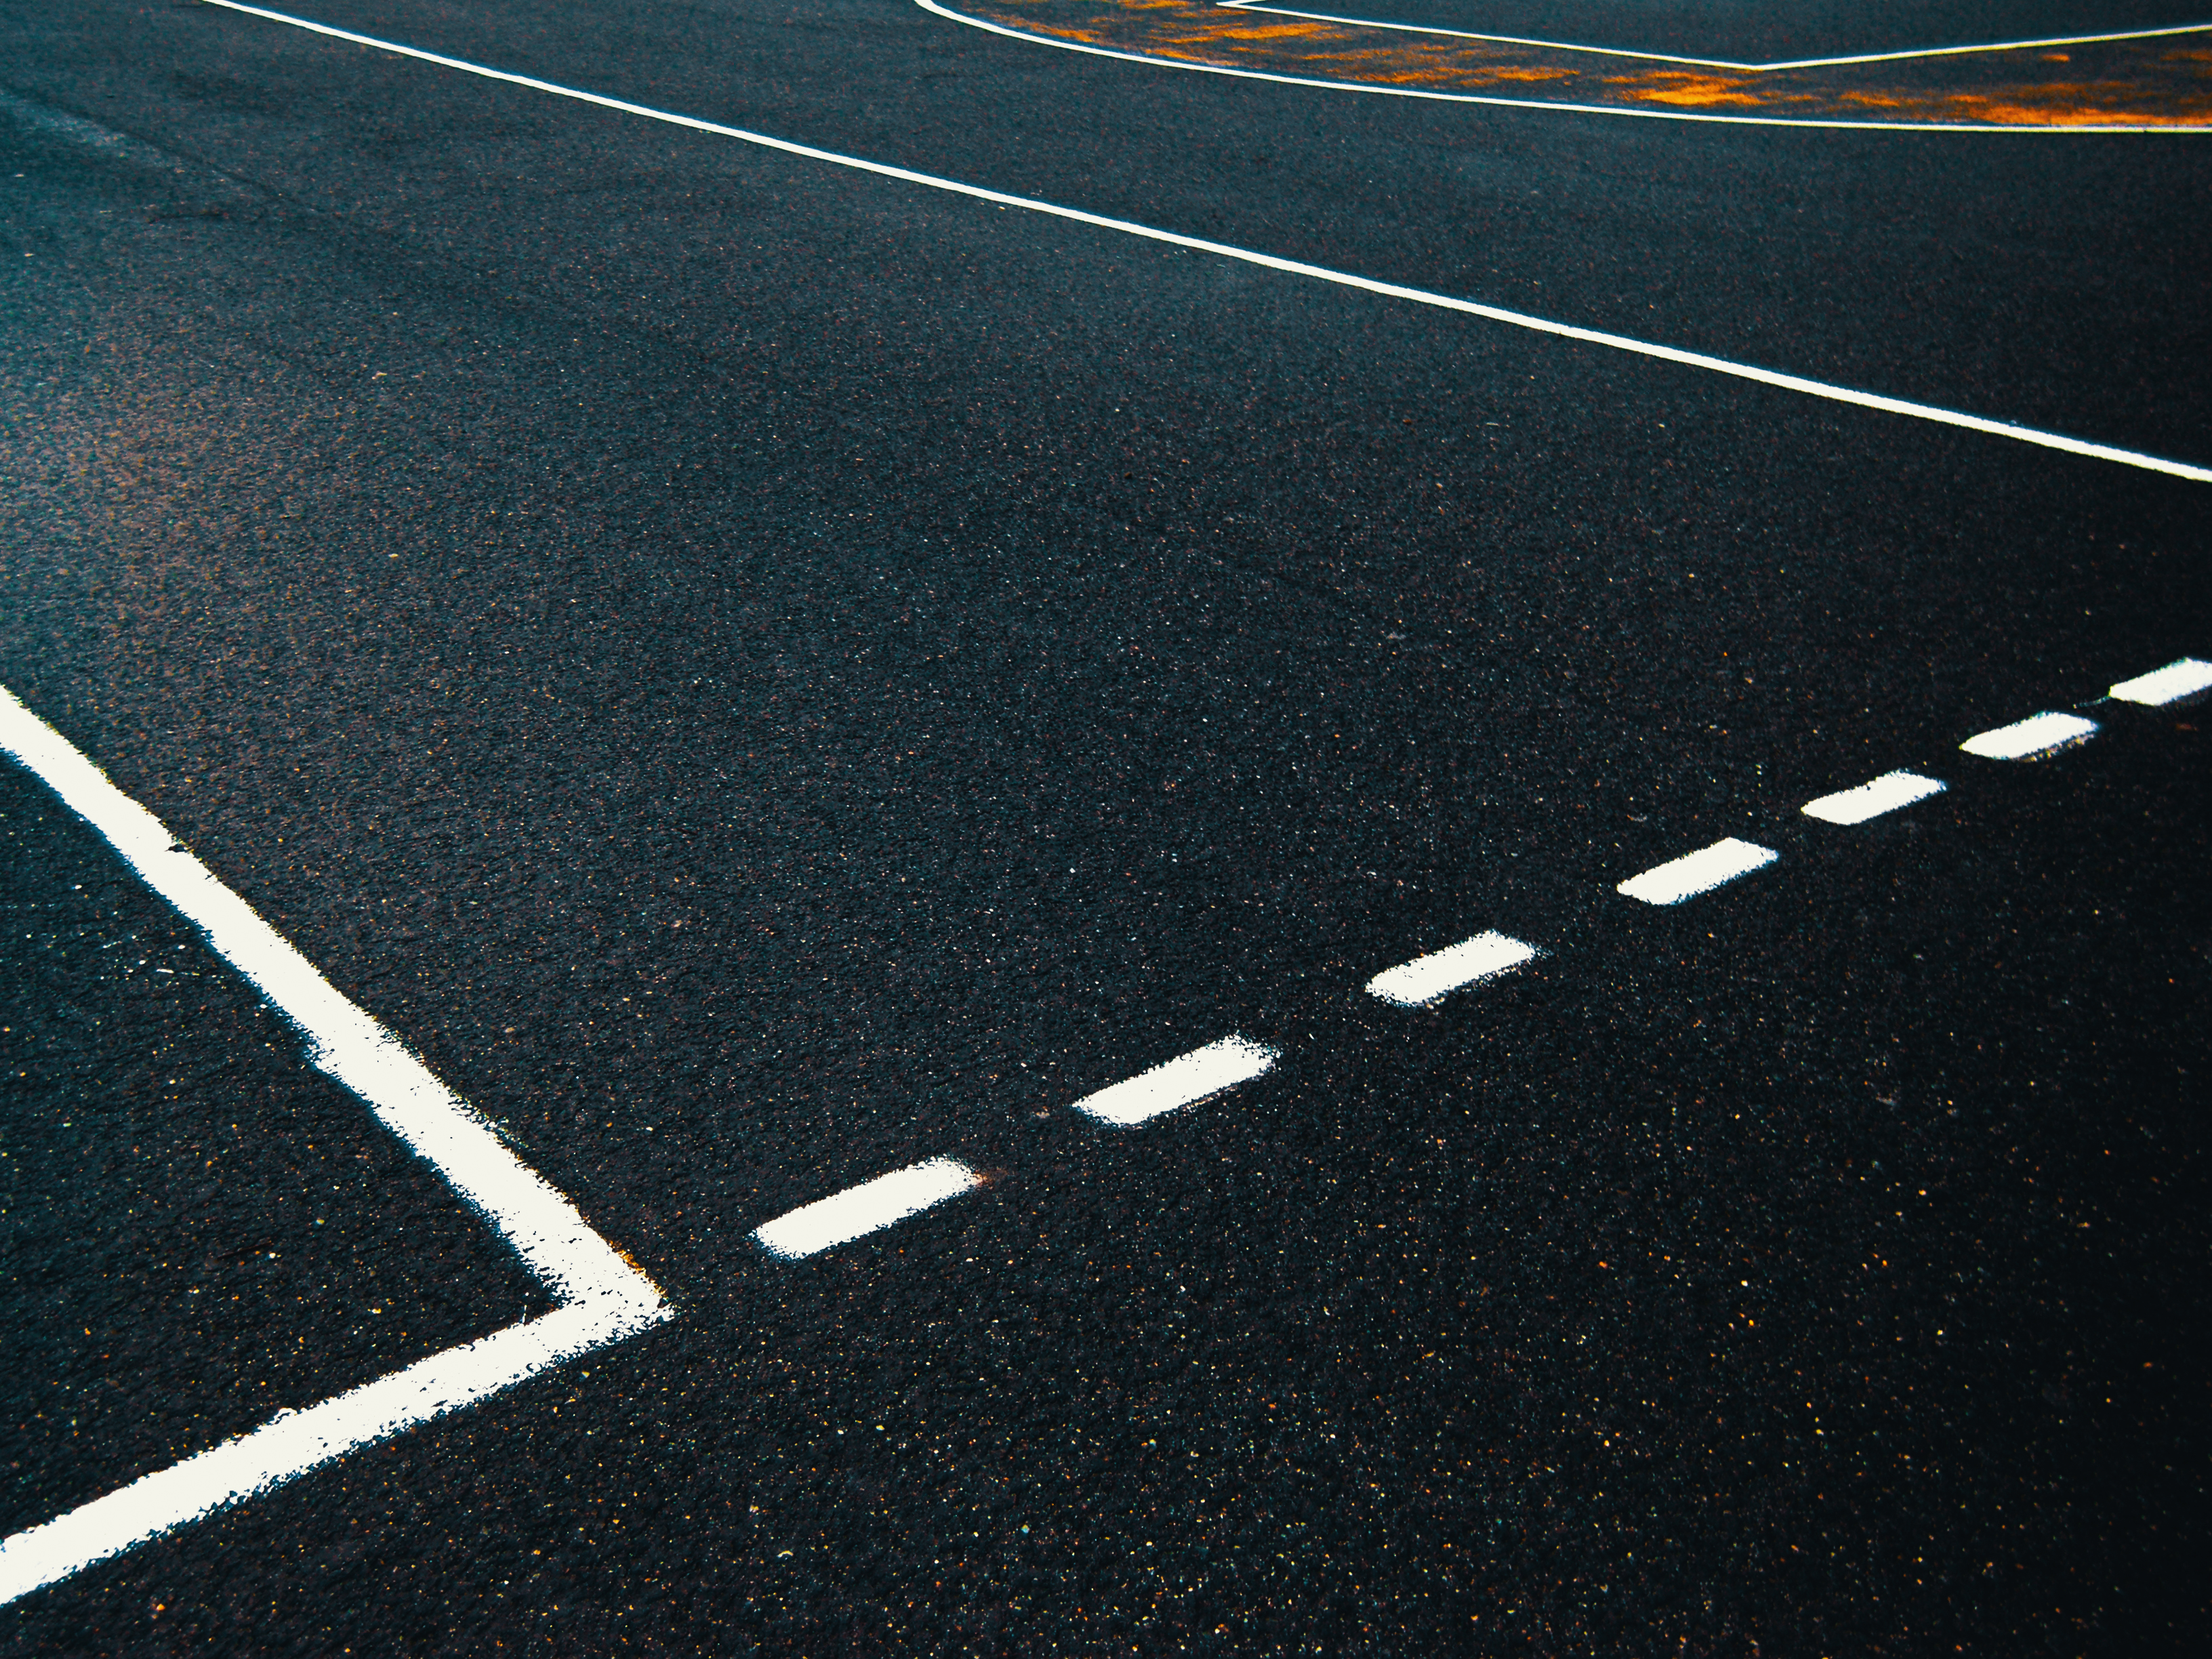
image, road, road surface, infrastructure, asphalt, line, lane, street, black, Colorfulness, parallel, thoroughfare, space, tar, highway, nonbuilding structure